Sanford and Son

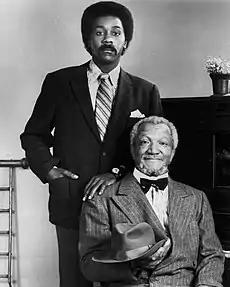
Fred (seated) and Lamont Sanford

"Sanford and Son" stars Redd Foxx as Fred G. Sanford, a widower and junk dealer living at 9114 South Central Avenue in the Watts neighborhood of Los Angeles, California, and Demond Wilson as his son Lamont Sanford. In the show, Fred moved to South Central Los Angeles from his hometown St. Louis during his youth.